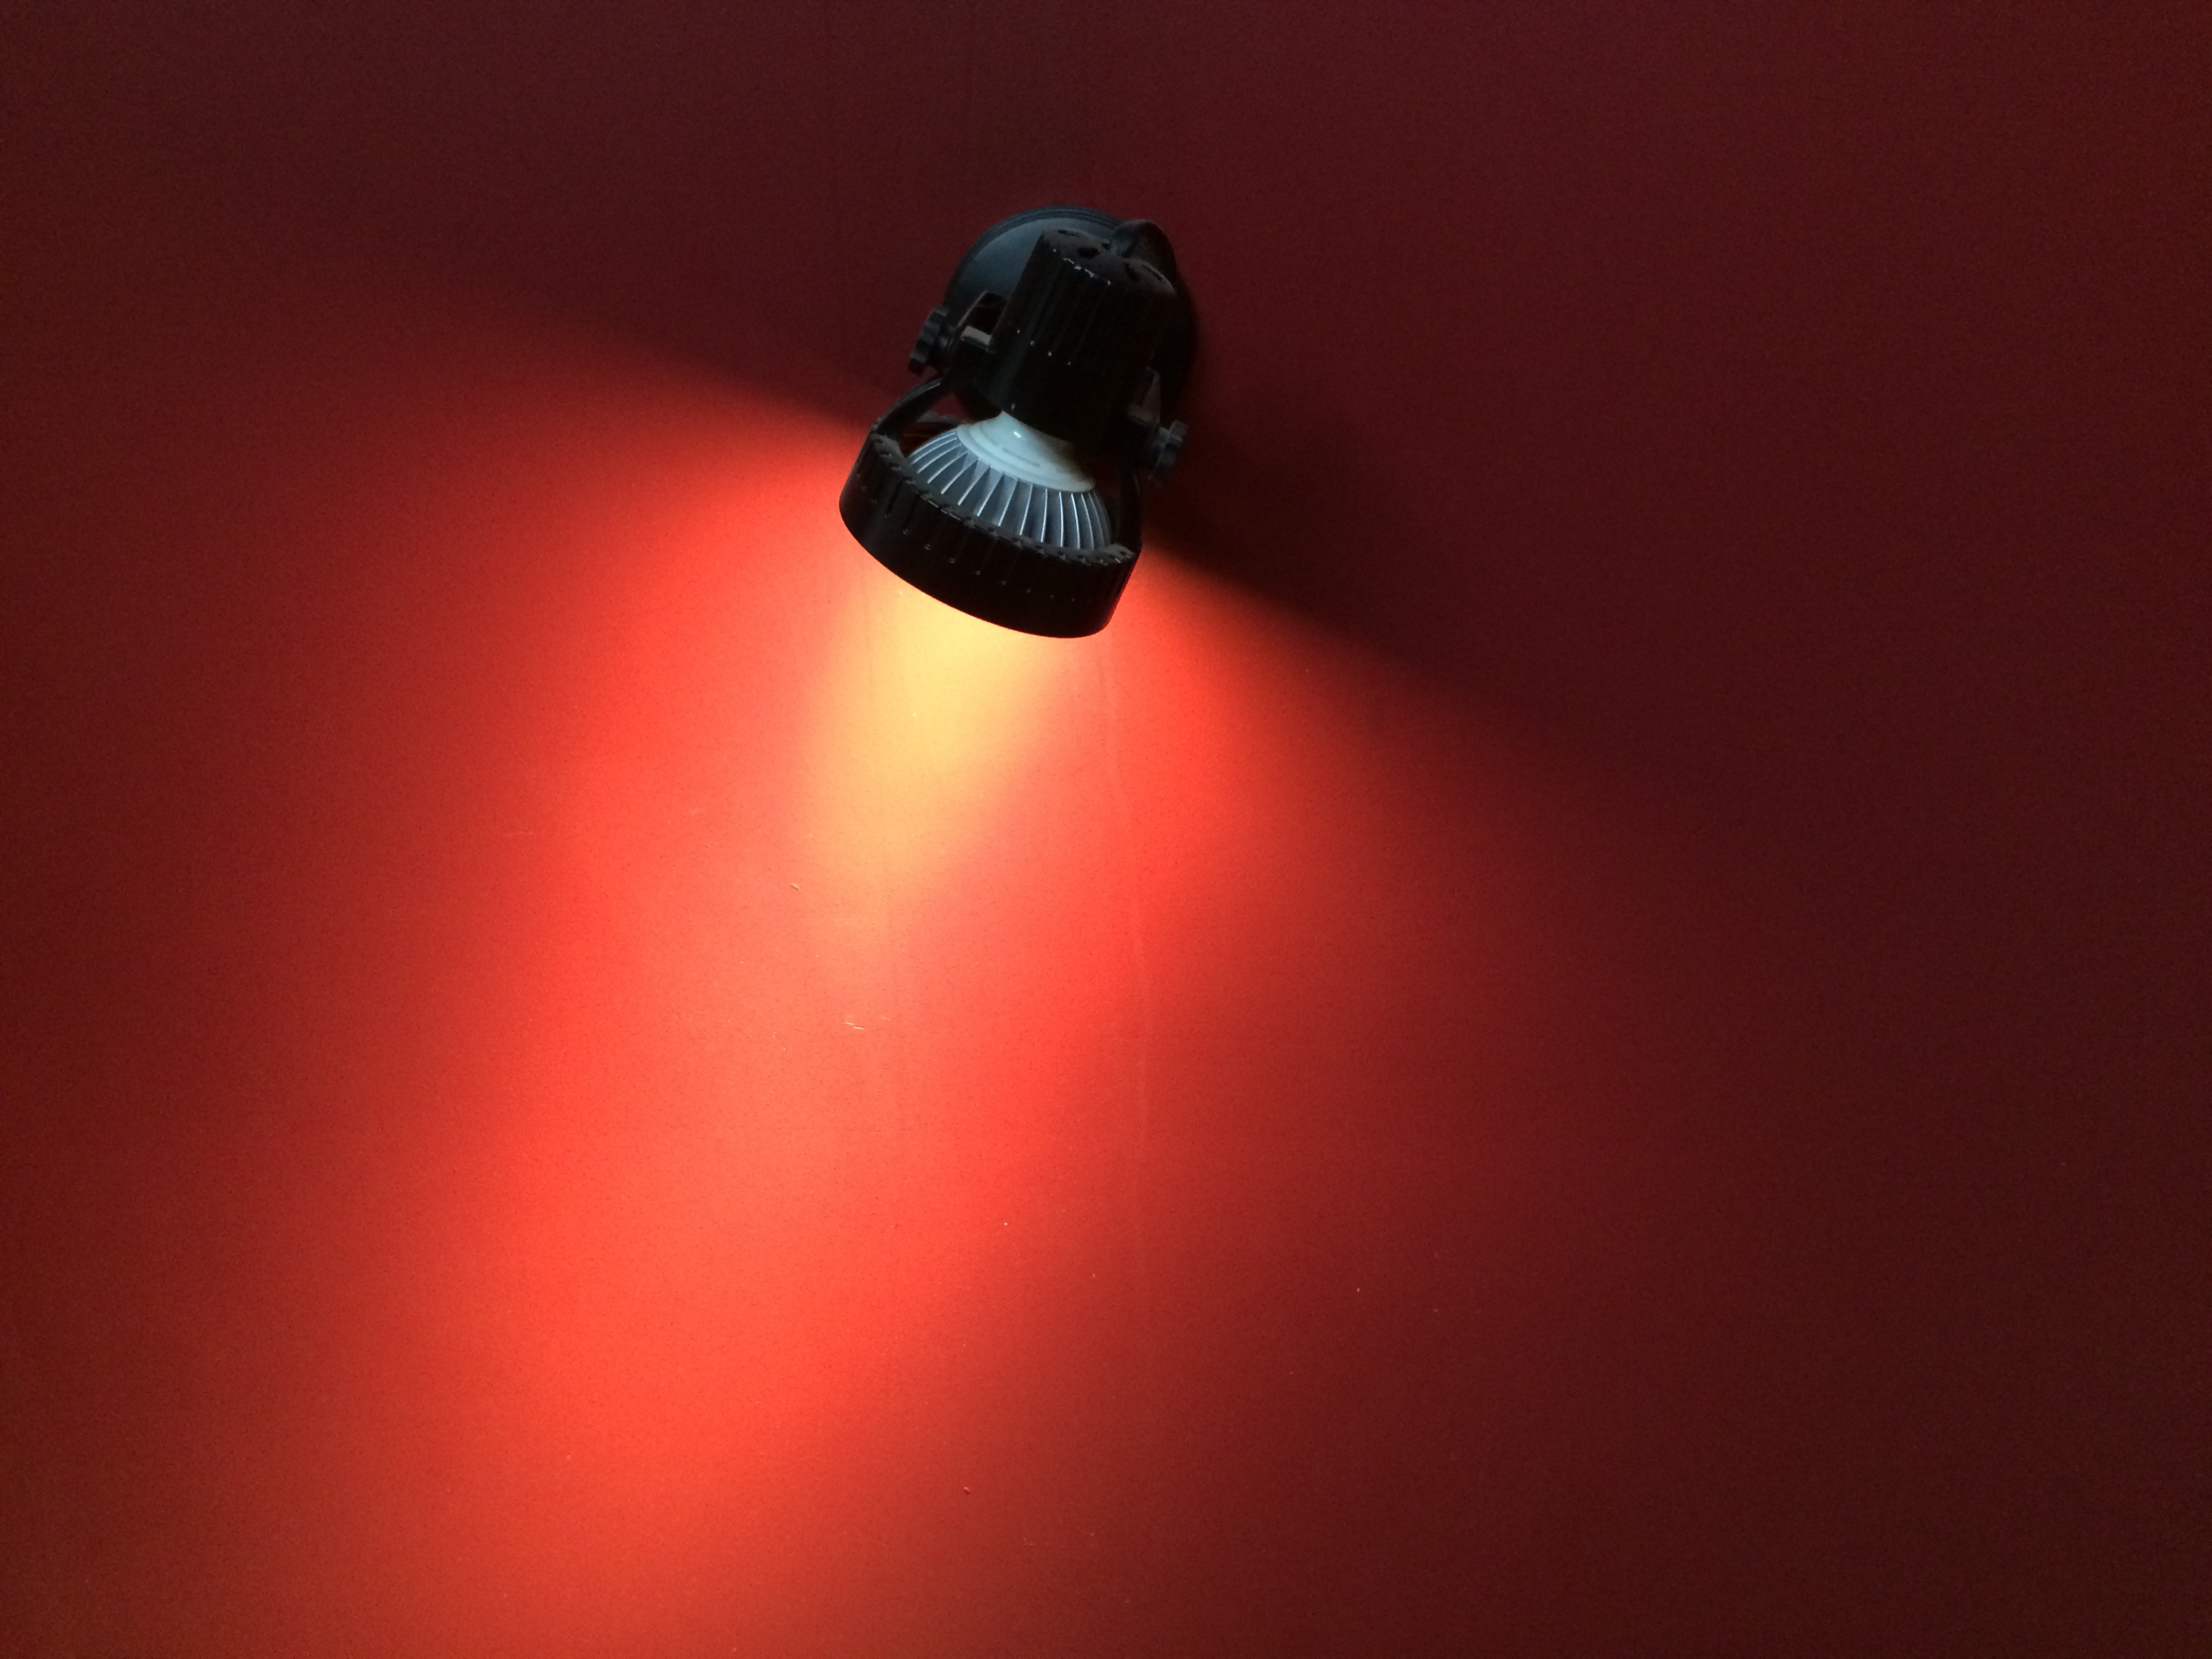
light, atmosphere, wall, red, darkness, street light, lamp, lighting, close up, lights, electric, macro photography, computer wallpaper